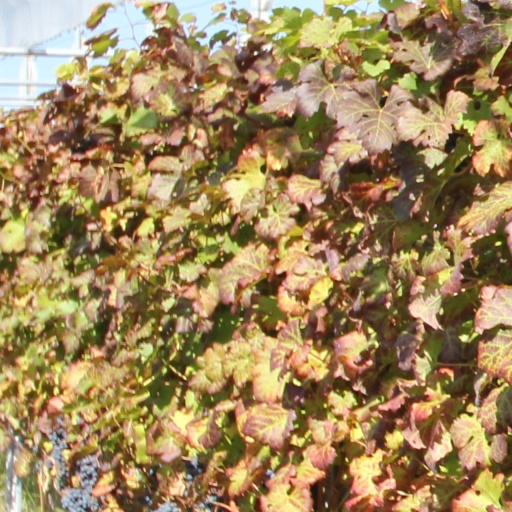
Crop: grape